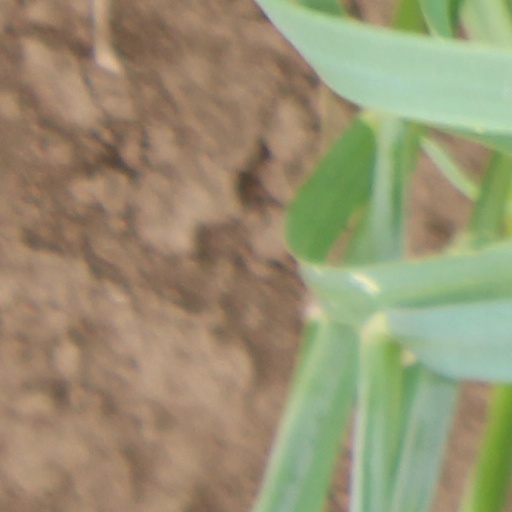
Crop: wheat